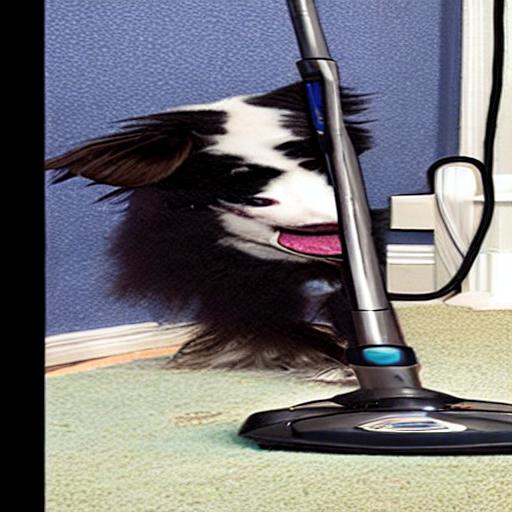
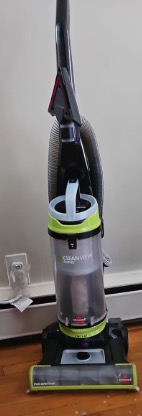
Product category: items_vacuum
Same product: no